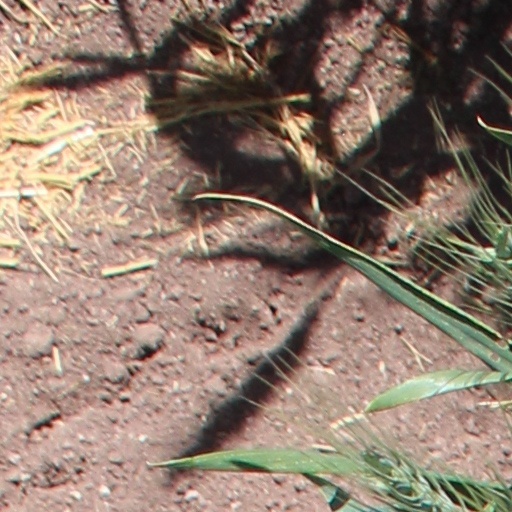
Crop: wheat